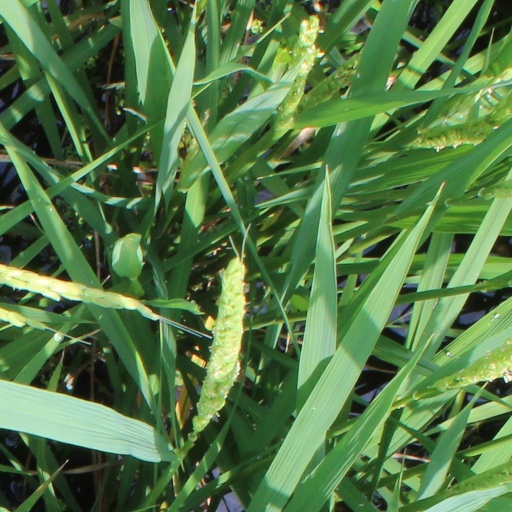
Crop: rice